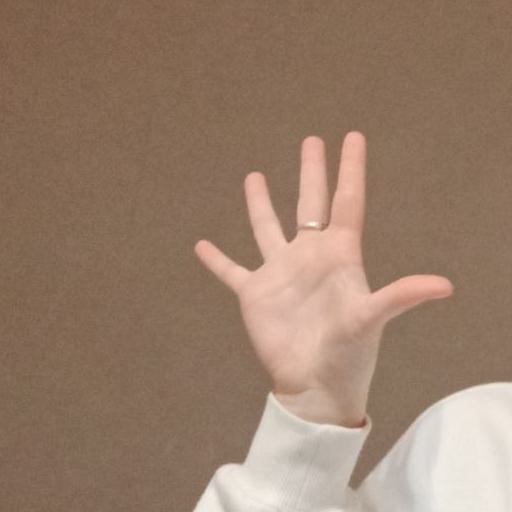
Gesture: palm